Fighting game community

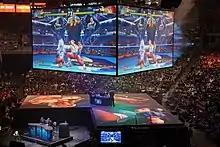
Evo 2016 "Street Fighter V" finals held at the Mandalay Bay Convention Center in Las Vegas

After the success of "Street Fighter IV", new fighting games began being developed and the FGC expanded with more tournaments. The tournaments even started being live-streamed with Twitch so many people can view the tournaments. There are also sponsor-ships from franchises like Evil Geniuses, Broken Tier, and Mad Catz, which pays players for advertisement.